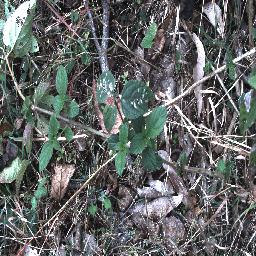
Label: lantana